Thin film

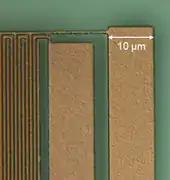
Laterally structured metal layer of an integrated circuit

A mismatch of thermal expansion coefficients between the film and substrate will cause thermal strain during a temperature change. The elastic strain of the film relative to the substrate is given by: